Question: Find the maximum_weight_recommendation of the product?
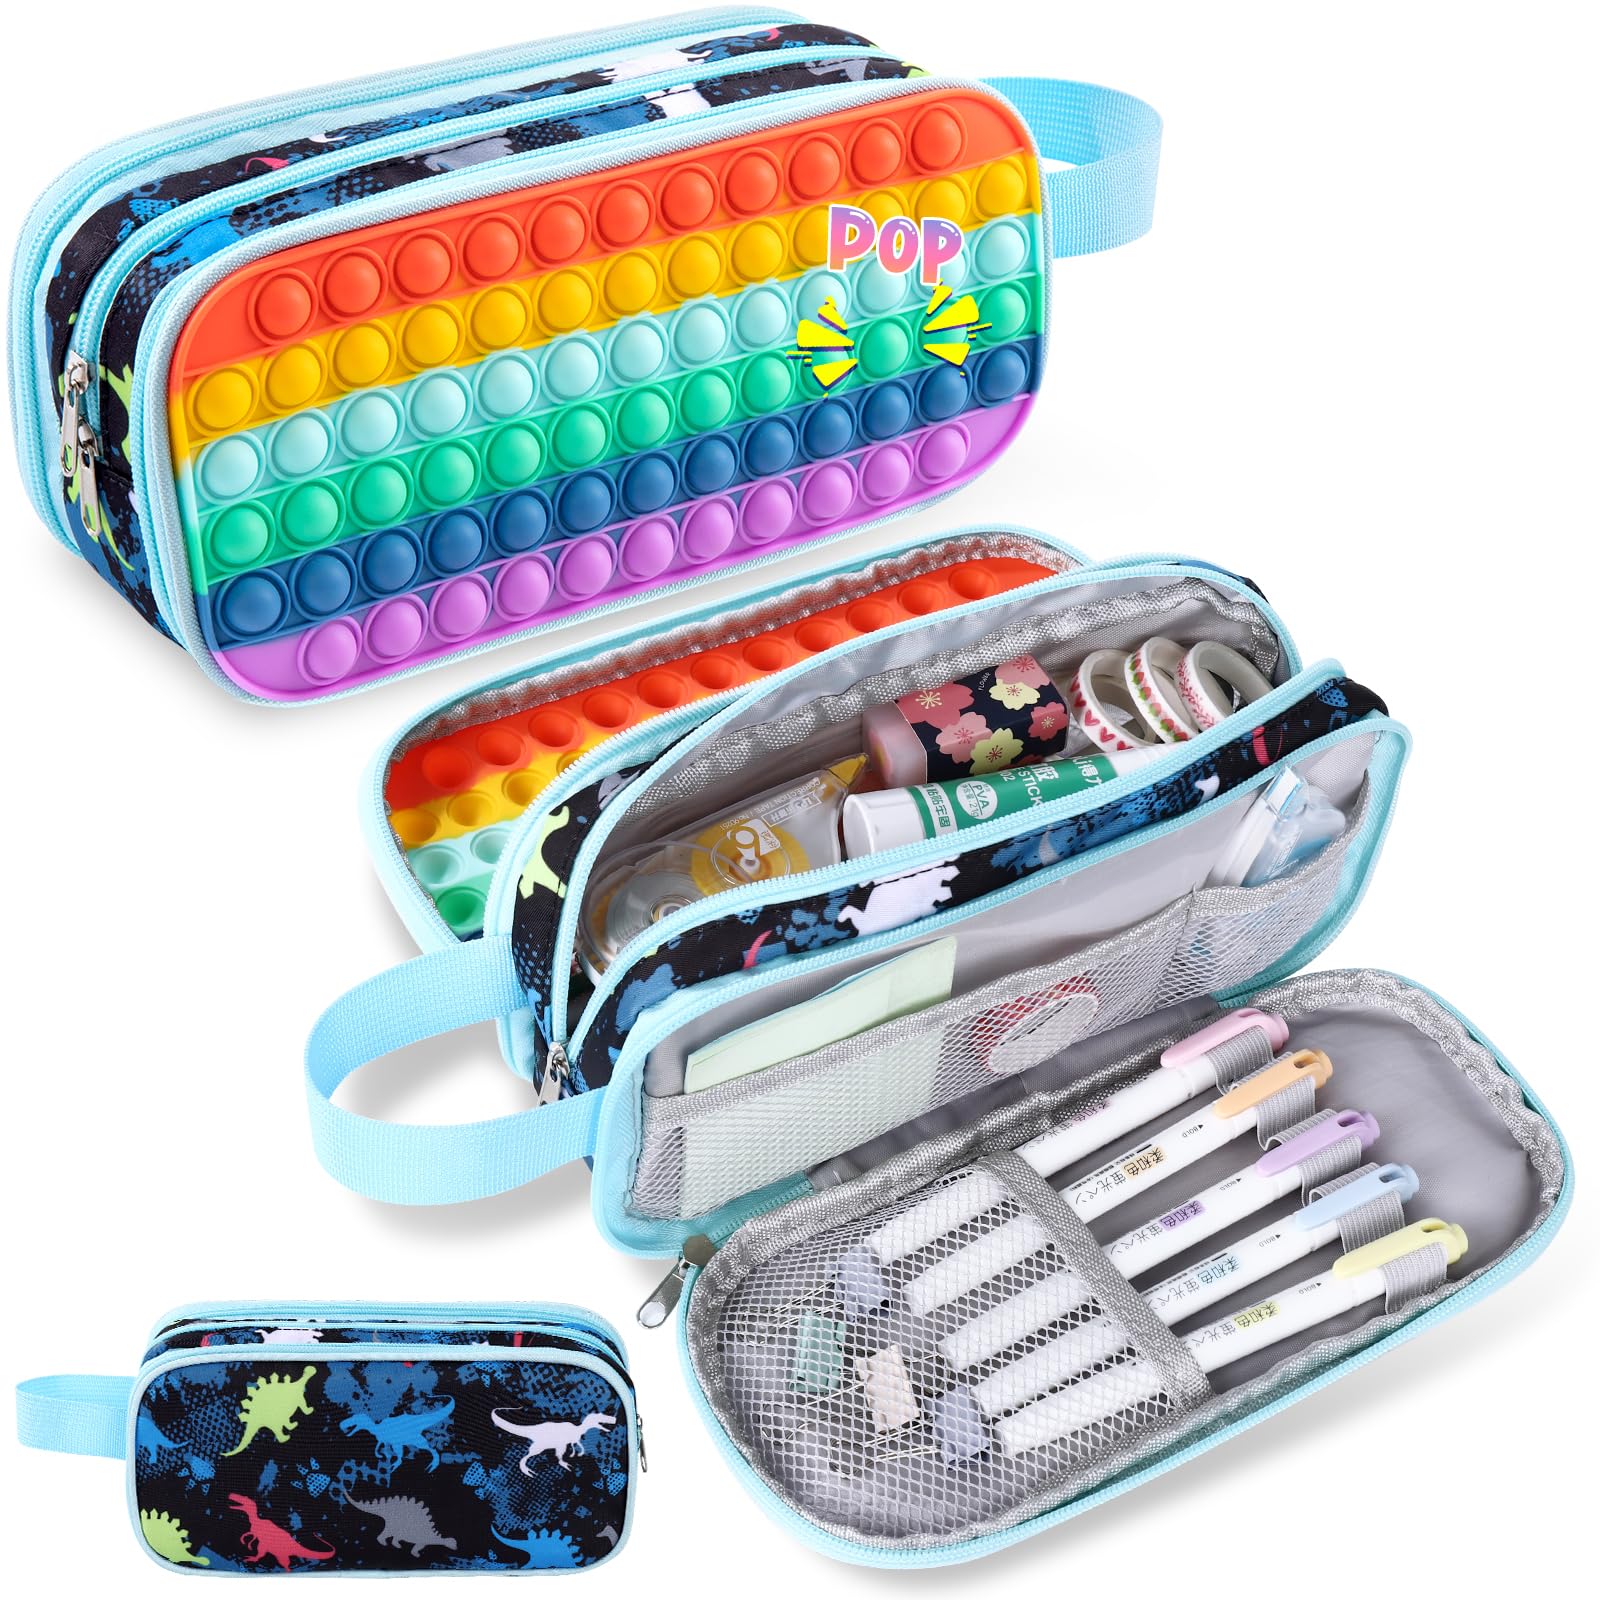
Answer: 339.21 gram